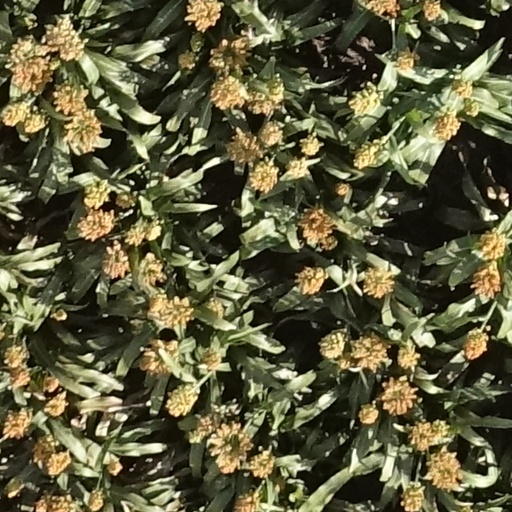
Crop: sorghum